Stefan Lochner

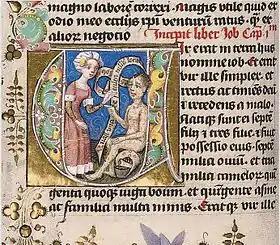
"Prayer book of Stephan Lochner", "Job Derided by his Wife", c. 1450

Perhaps influenced by van Eyck's "Madonna in the Church", Lochner closely detailed the fall and gradient of light. According to the art historian Brigitte Corley, the clothes of "protagonists change their hues in delicate reaction to the influx of light, reds being transformed through a symphony of pink tonalities to a dusty greyish white, greens to a warm pale yellow, and lemon shading through oranges to a saturated red". Lochner employed the notion of supernatural illumination not just from van Eyck but also from von Soest's "Crucifixion", where light emanating from Christ dissolves around John's red robe, as yellow rays eventually become white. There is a real possibility that a number of the faces of saints are modelled on historical persons, i.e. as donor portraits of the commissioners and their wives. Figures fitting this theory include St Ursula and St Gereon panels from the City Saints altarpiece.